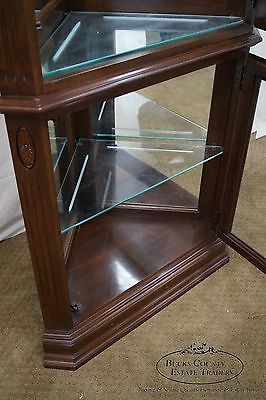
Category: cabinet